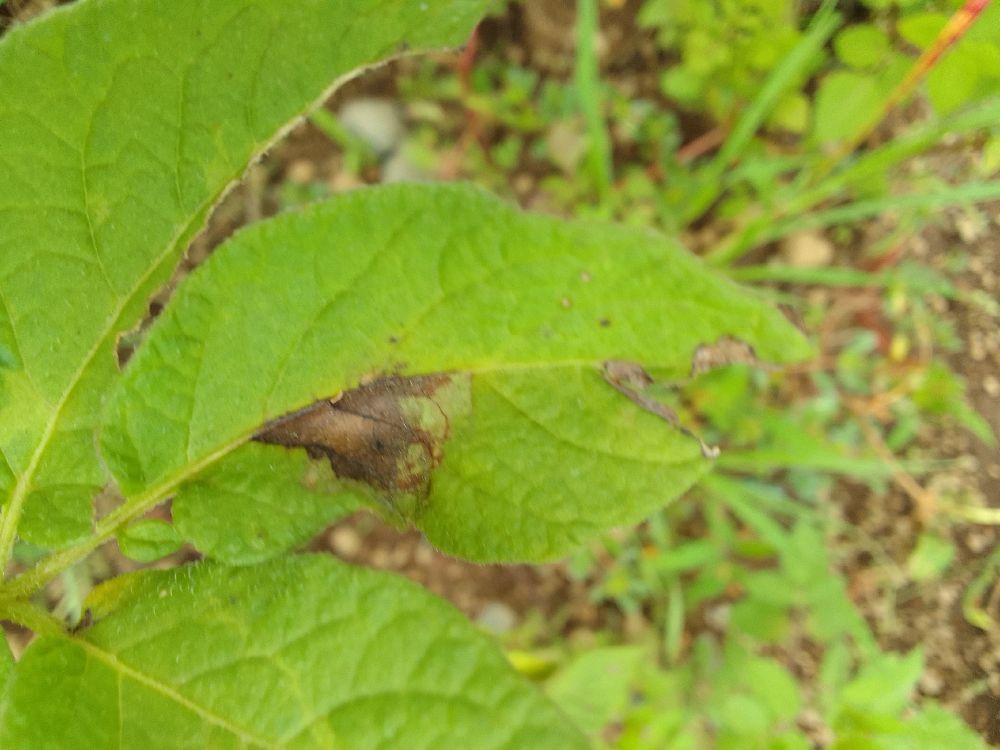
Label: Late blight